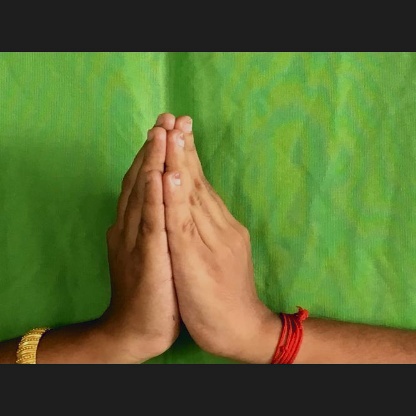
Mudra: Anjali